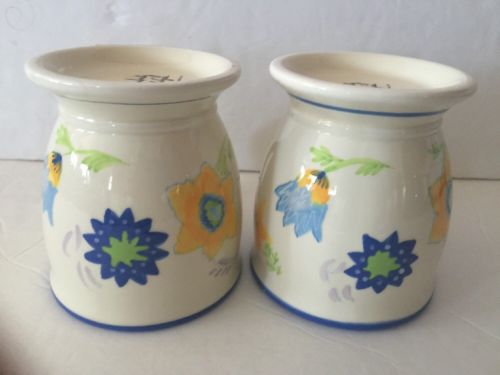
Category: mug